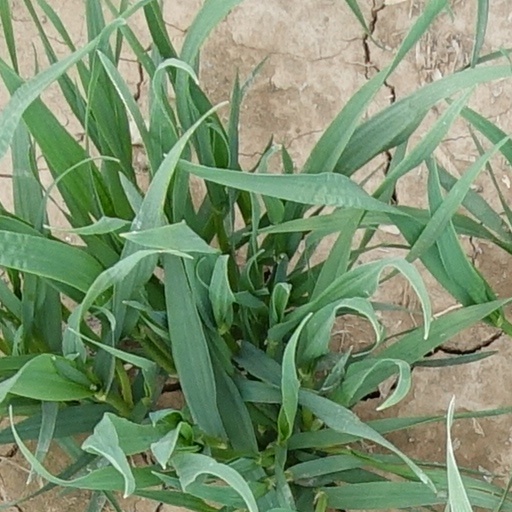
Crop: wheat